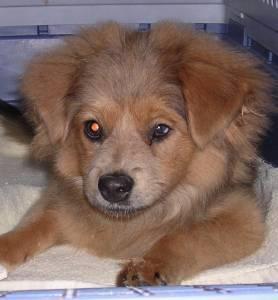
pomeranian